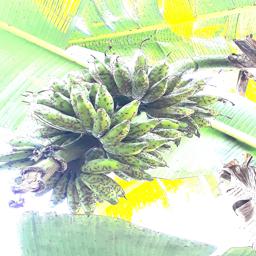
Label: BANANA FRUIT- SCARRING BEETLE